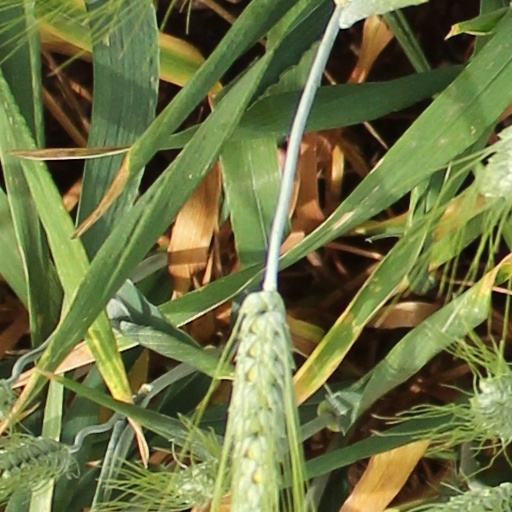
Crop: wheat